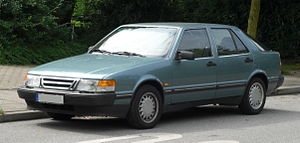
De fires klub (personbiler)
De fires klub var et joint venture indgået i 1980'erne mellem de fire bilfabrikanter Fiat, Lancia, Alfa Romeo og Saab. Dette joint venture resulterede i hver sin nye bilmodel for hver af de fire fabrikanter. Arbejdet ledede, gennem brug af de samme komponenter, til kraftigt reducerede udviklingsomkostninger. Bilmodellerne som blev resultatet af dette joint venture var Alfa Romeo 164, Fiat Croma, Lancia Thema og Saab 9000. Slægtskabet var tydeligst mellem Saab 9000, Fiat Croma og Lancia Thema. Disse modeller havde flere fælles dele, mens Alfa Romeo 164 kun havde samme platform. Saab 9000 havde f.eks. identiske døre med Fiat Croma, ligesom forruden. Giorgetto Giugiaro stod for designet, mens Björn Envall "saabificerede" Fiat Croma/Lancia Thema til Saab 9000.